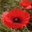
Label: poppy